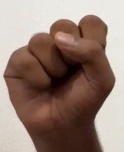
ASL sign: S